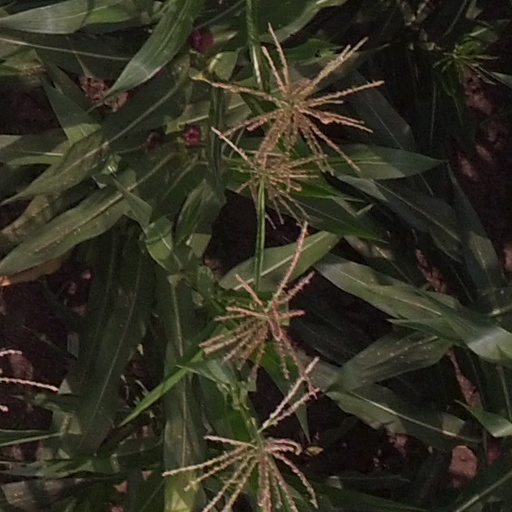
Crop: maize; corn